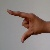
The image shows a hand gesture representing the letter 'Z' in Indian Sign Language.